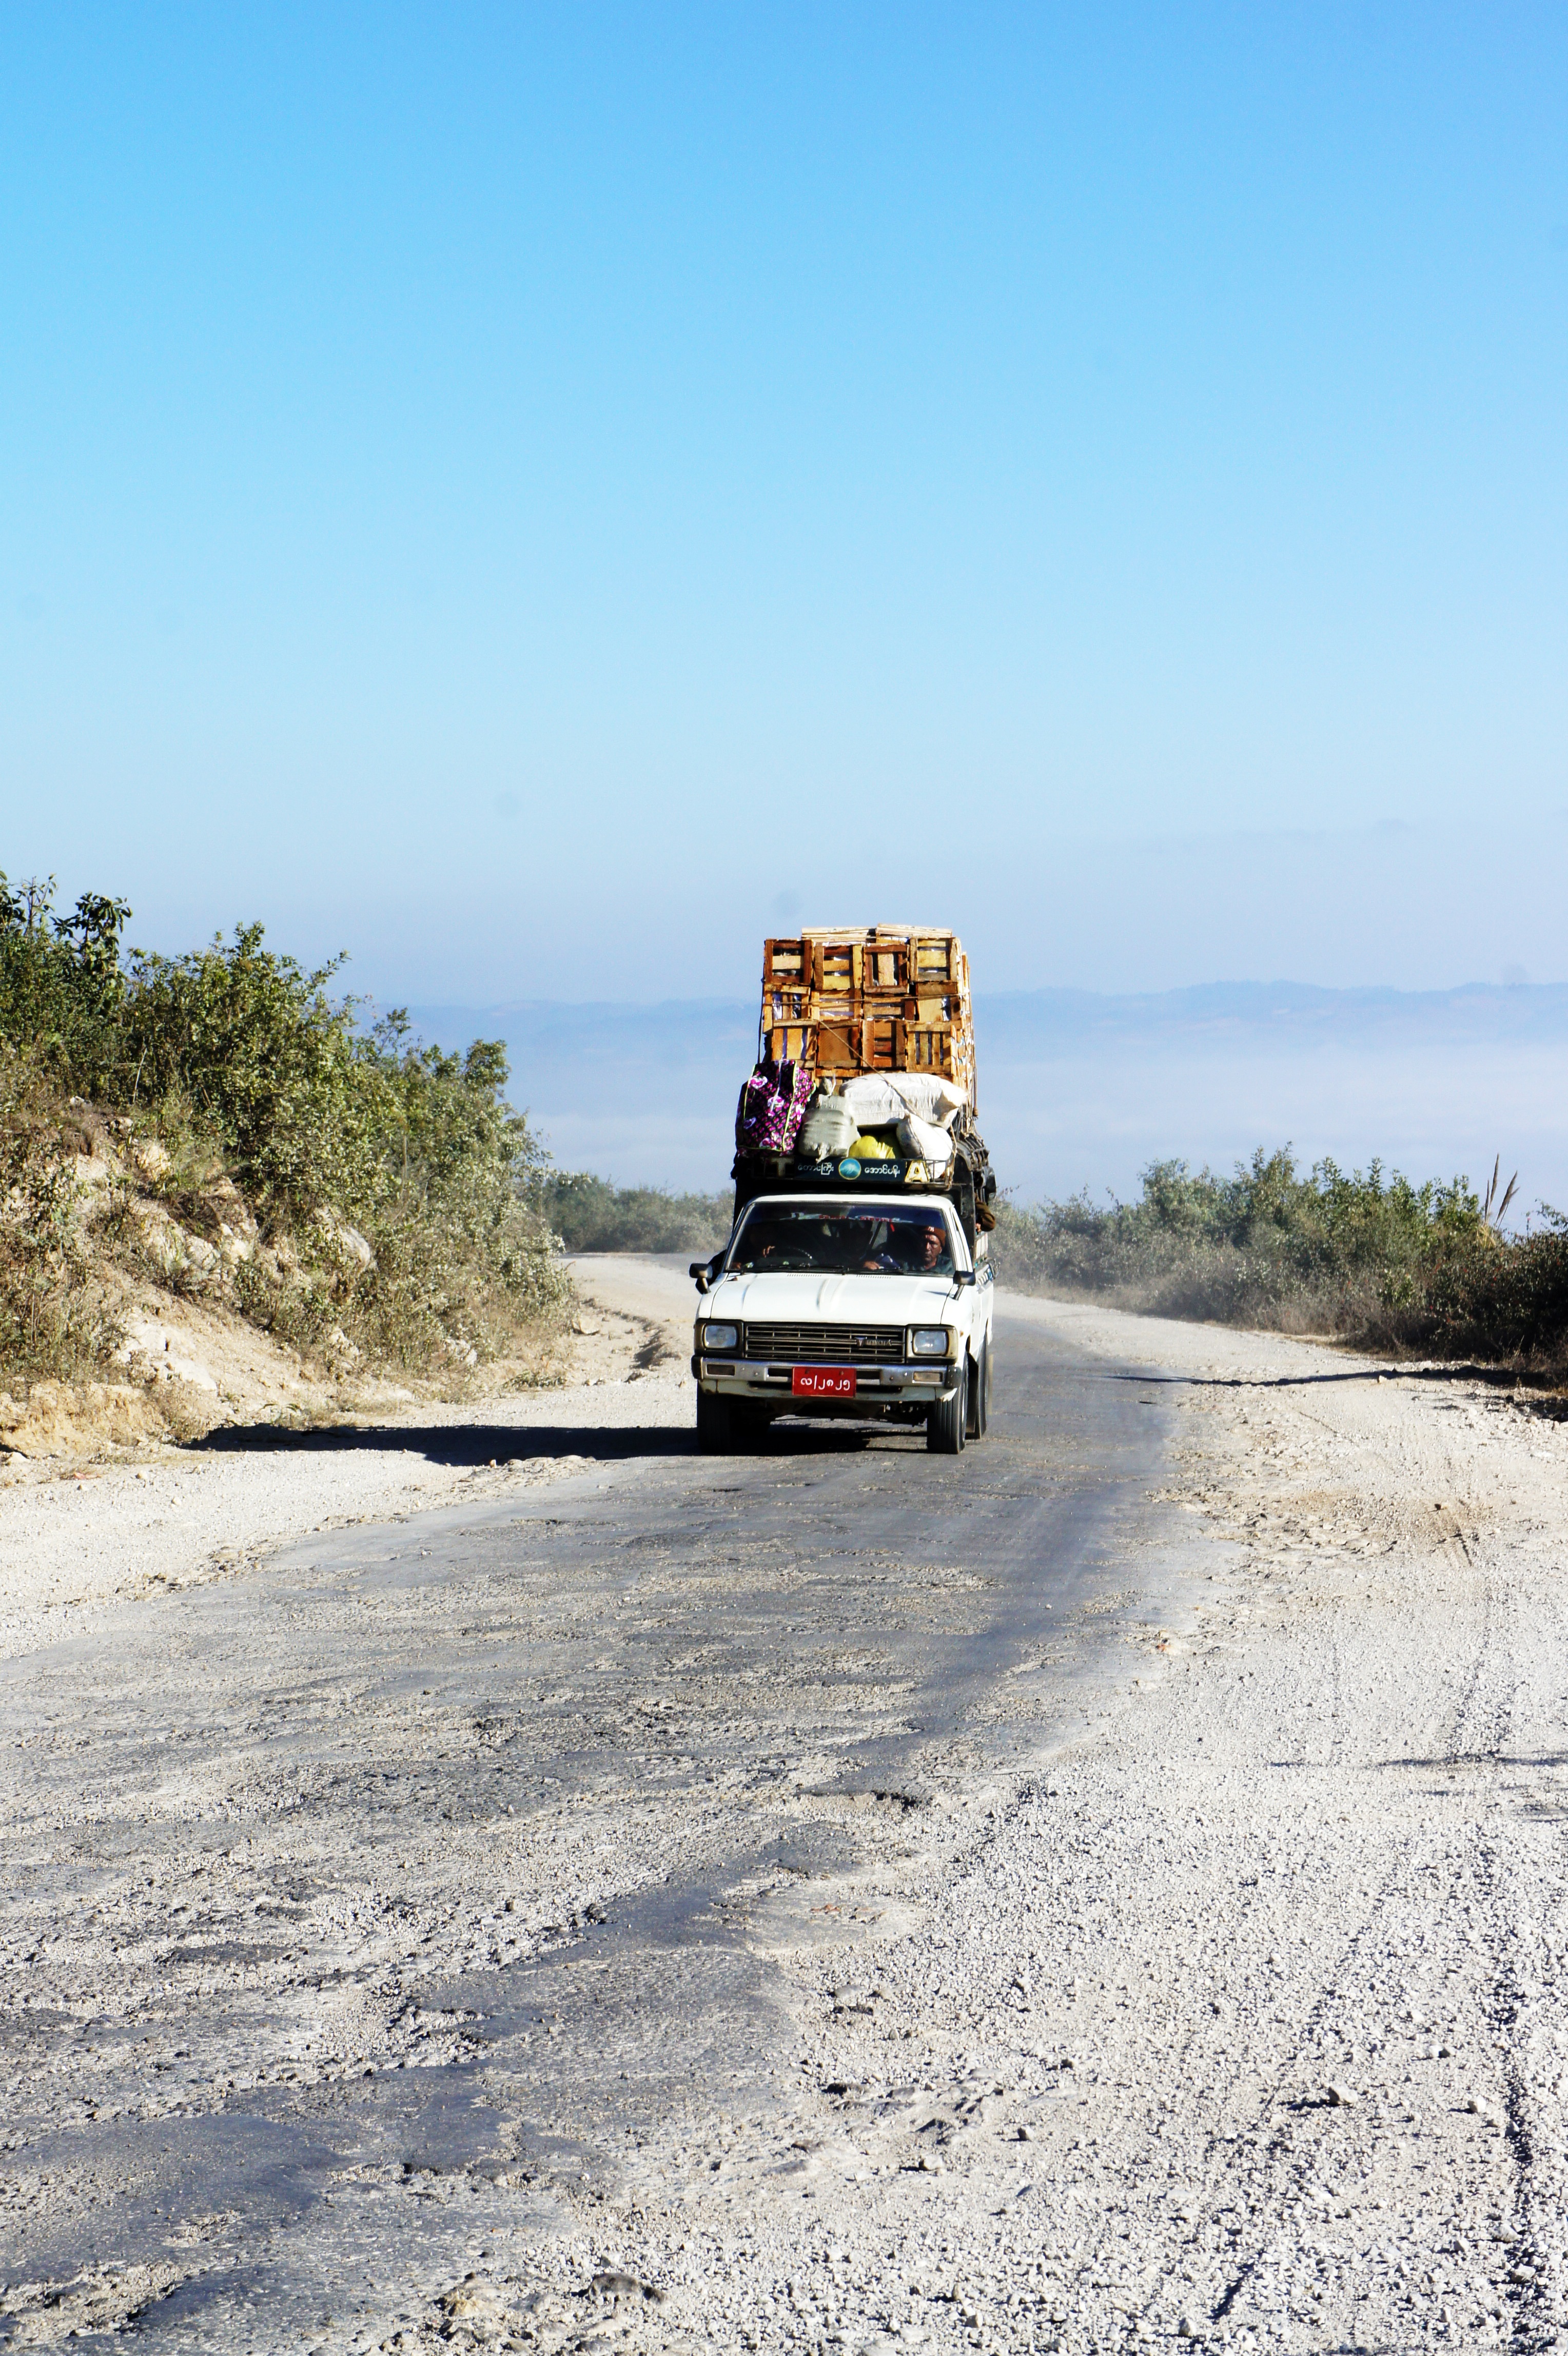
landscape, coast, sand, road, highway, driving, asphalt, walkway, travel, transport, vehicle, drive, auto, luggage, road trip, infrastructure, charge, loading, natural environment, off roading